Recumbent bicycle

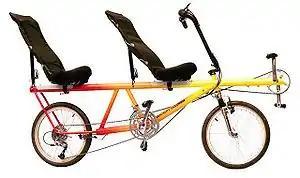
This Barcroft Columbia is an example of how a tandem recumbent can be fitted within a compact layout for easy transport.

Another style, pivoting-boom FWD (PBFWD), has the crankset connected to and moving with the front fork. In addition to the much shorter chain, the advantages to PBFWD are use of a larger front wheel for lower rolling resistance without heel strike (you can pedal while turning). The main disadvantage to all FWD designs is "wheelspin" when climbing steep hills covered with loose gravel, wet grass, etc. This mainly affects off-road riders, and can be ameliorated by shifting the weight forward, applying steady pressure to the pedals, and using tires with more aggressive tread. Another disadvantage of PBFWD for some riders is a slightly longer "learning curve" due to adaptation to the pedal-steer effect (forces applied to the pedal can actually steer the bike). Beginner riders tend to swerve along a serpentine path until they adapt a balanced pedal motion. After adaptation, a PBFWD recumbent can be ridden in as straight a line as any other bike, and can even be steered accurately with the feet only. Cruzbike is the only PBFWD recumbent currently in production, and features a traditional steering axis similar to most standard and recumbent bikes. Flevobike formerly produced a center-steered FWD bike similar to the Python Lowracer.